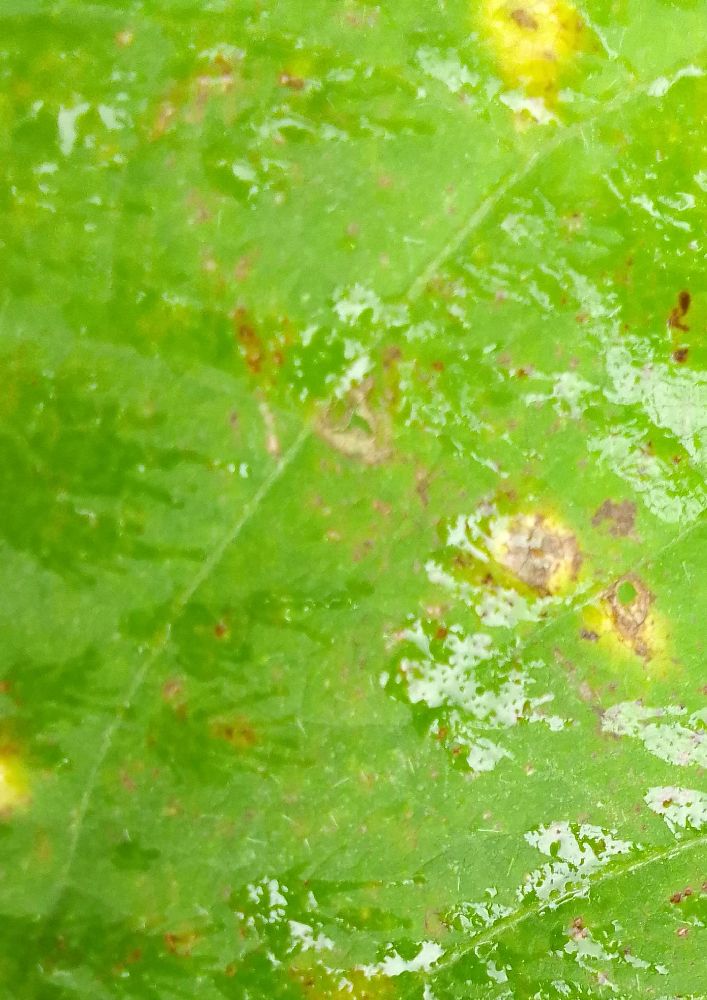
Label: rust